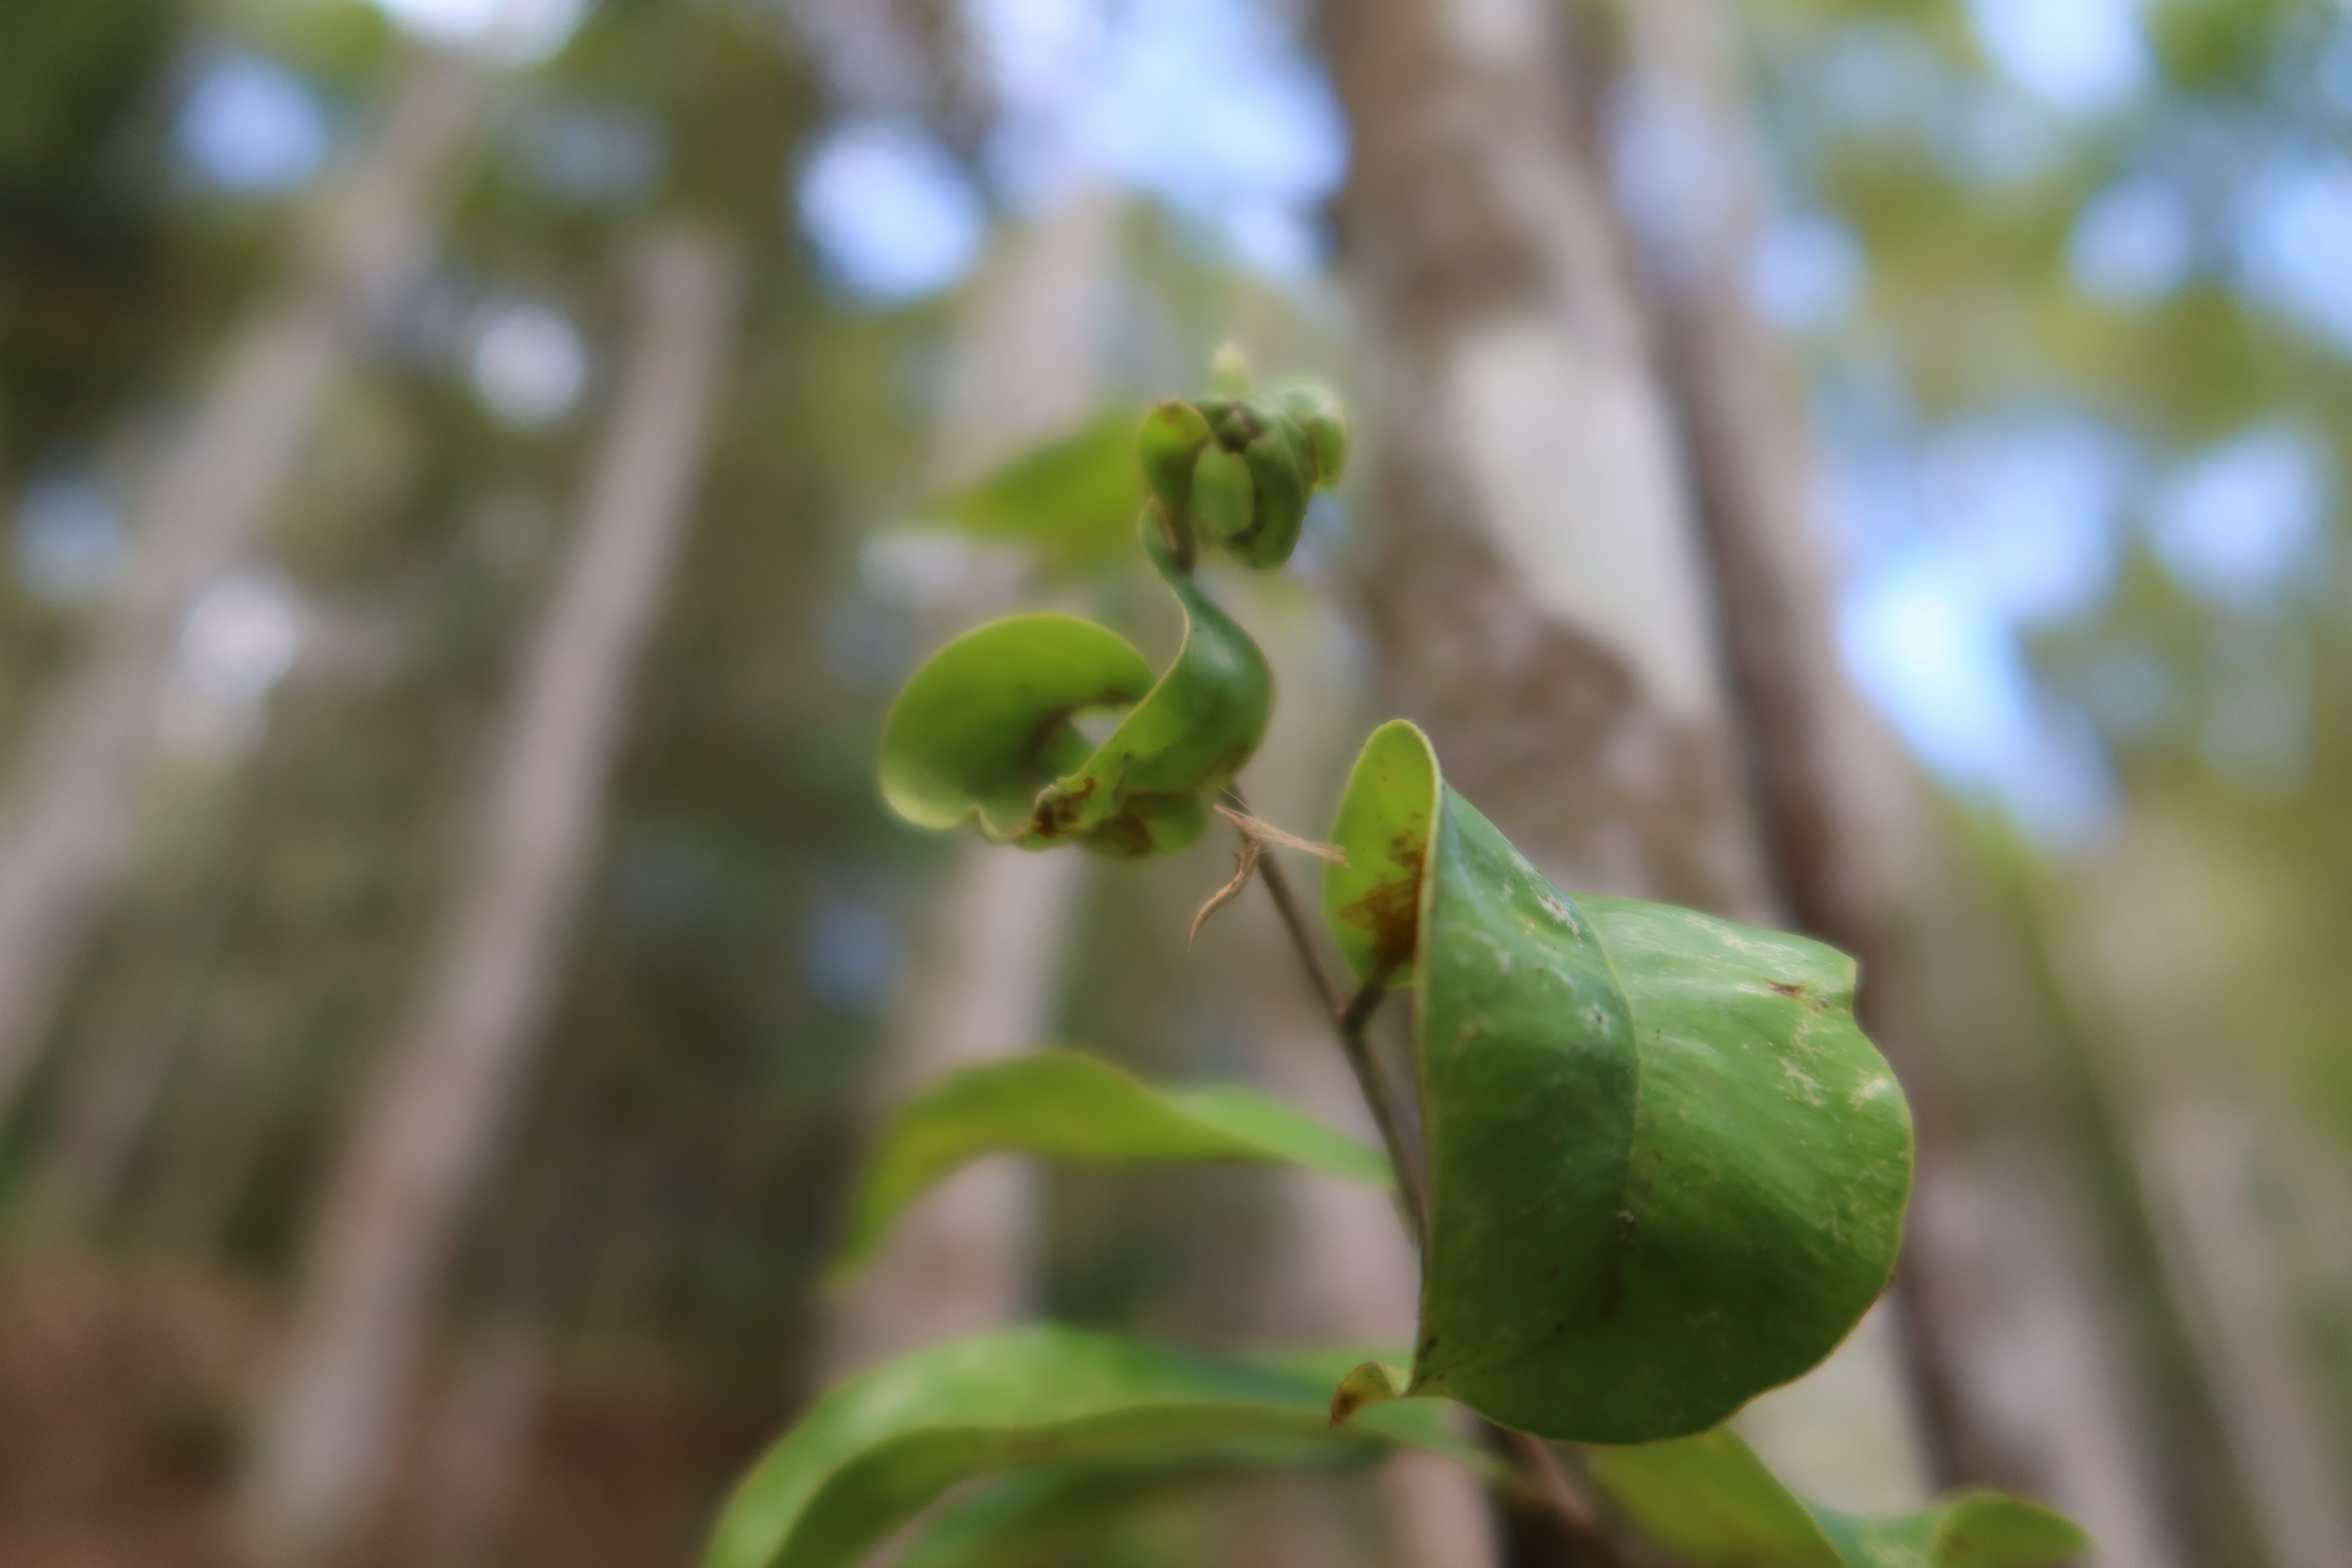
Label: Mosaic Viruses